Thakita Thakita

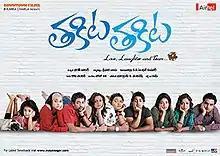
Movie Poster

Thakita Thakita is a 2010 Indian Telugu-language coming-of-age film directed by Sreehari Nanu and produced by Bharat Thakur. The film features an ensemble cast of characters including Harshvardhan Rane, Haripriya, Aditi Chengappa, Ananth Krishnamurthy, and Karthik Sabesh. The film has music by Bobo Shashi, editing by Marthand K. Venkatesh, and cinematography by K. K. Senthil Kumar. The film was released on 3 September 2010.